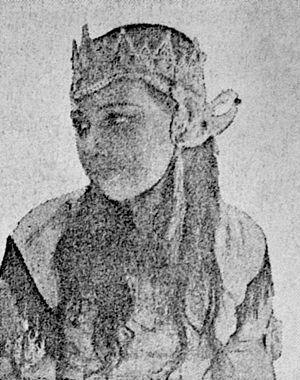
Elly Joenara ou Elly Yunara est une actrice de cinéma indonésienne devenue ensuite productrice. Elle était mariée au producteur Malik Djamaluddin. Pendant l'occupation néerlandaise, elle fut également actrice de théâtre.